Tesla Model Y

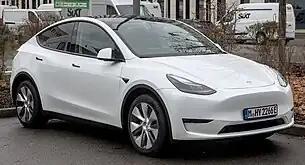
Pre-2025 Tesla Model Y

The Tesla Model Y is a battery electric compact crossover SUV produced by Tesla, Inc. since 2020. The vehicle was presented in March 2019 as the company's fifth production model since its inception after the Roadster, Model S, Model X and Model 3.